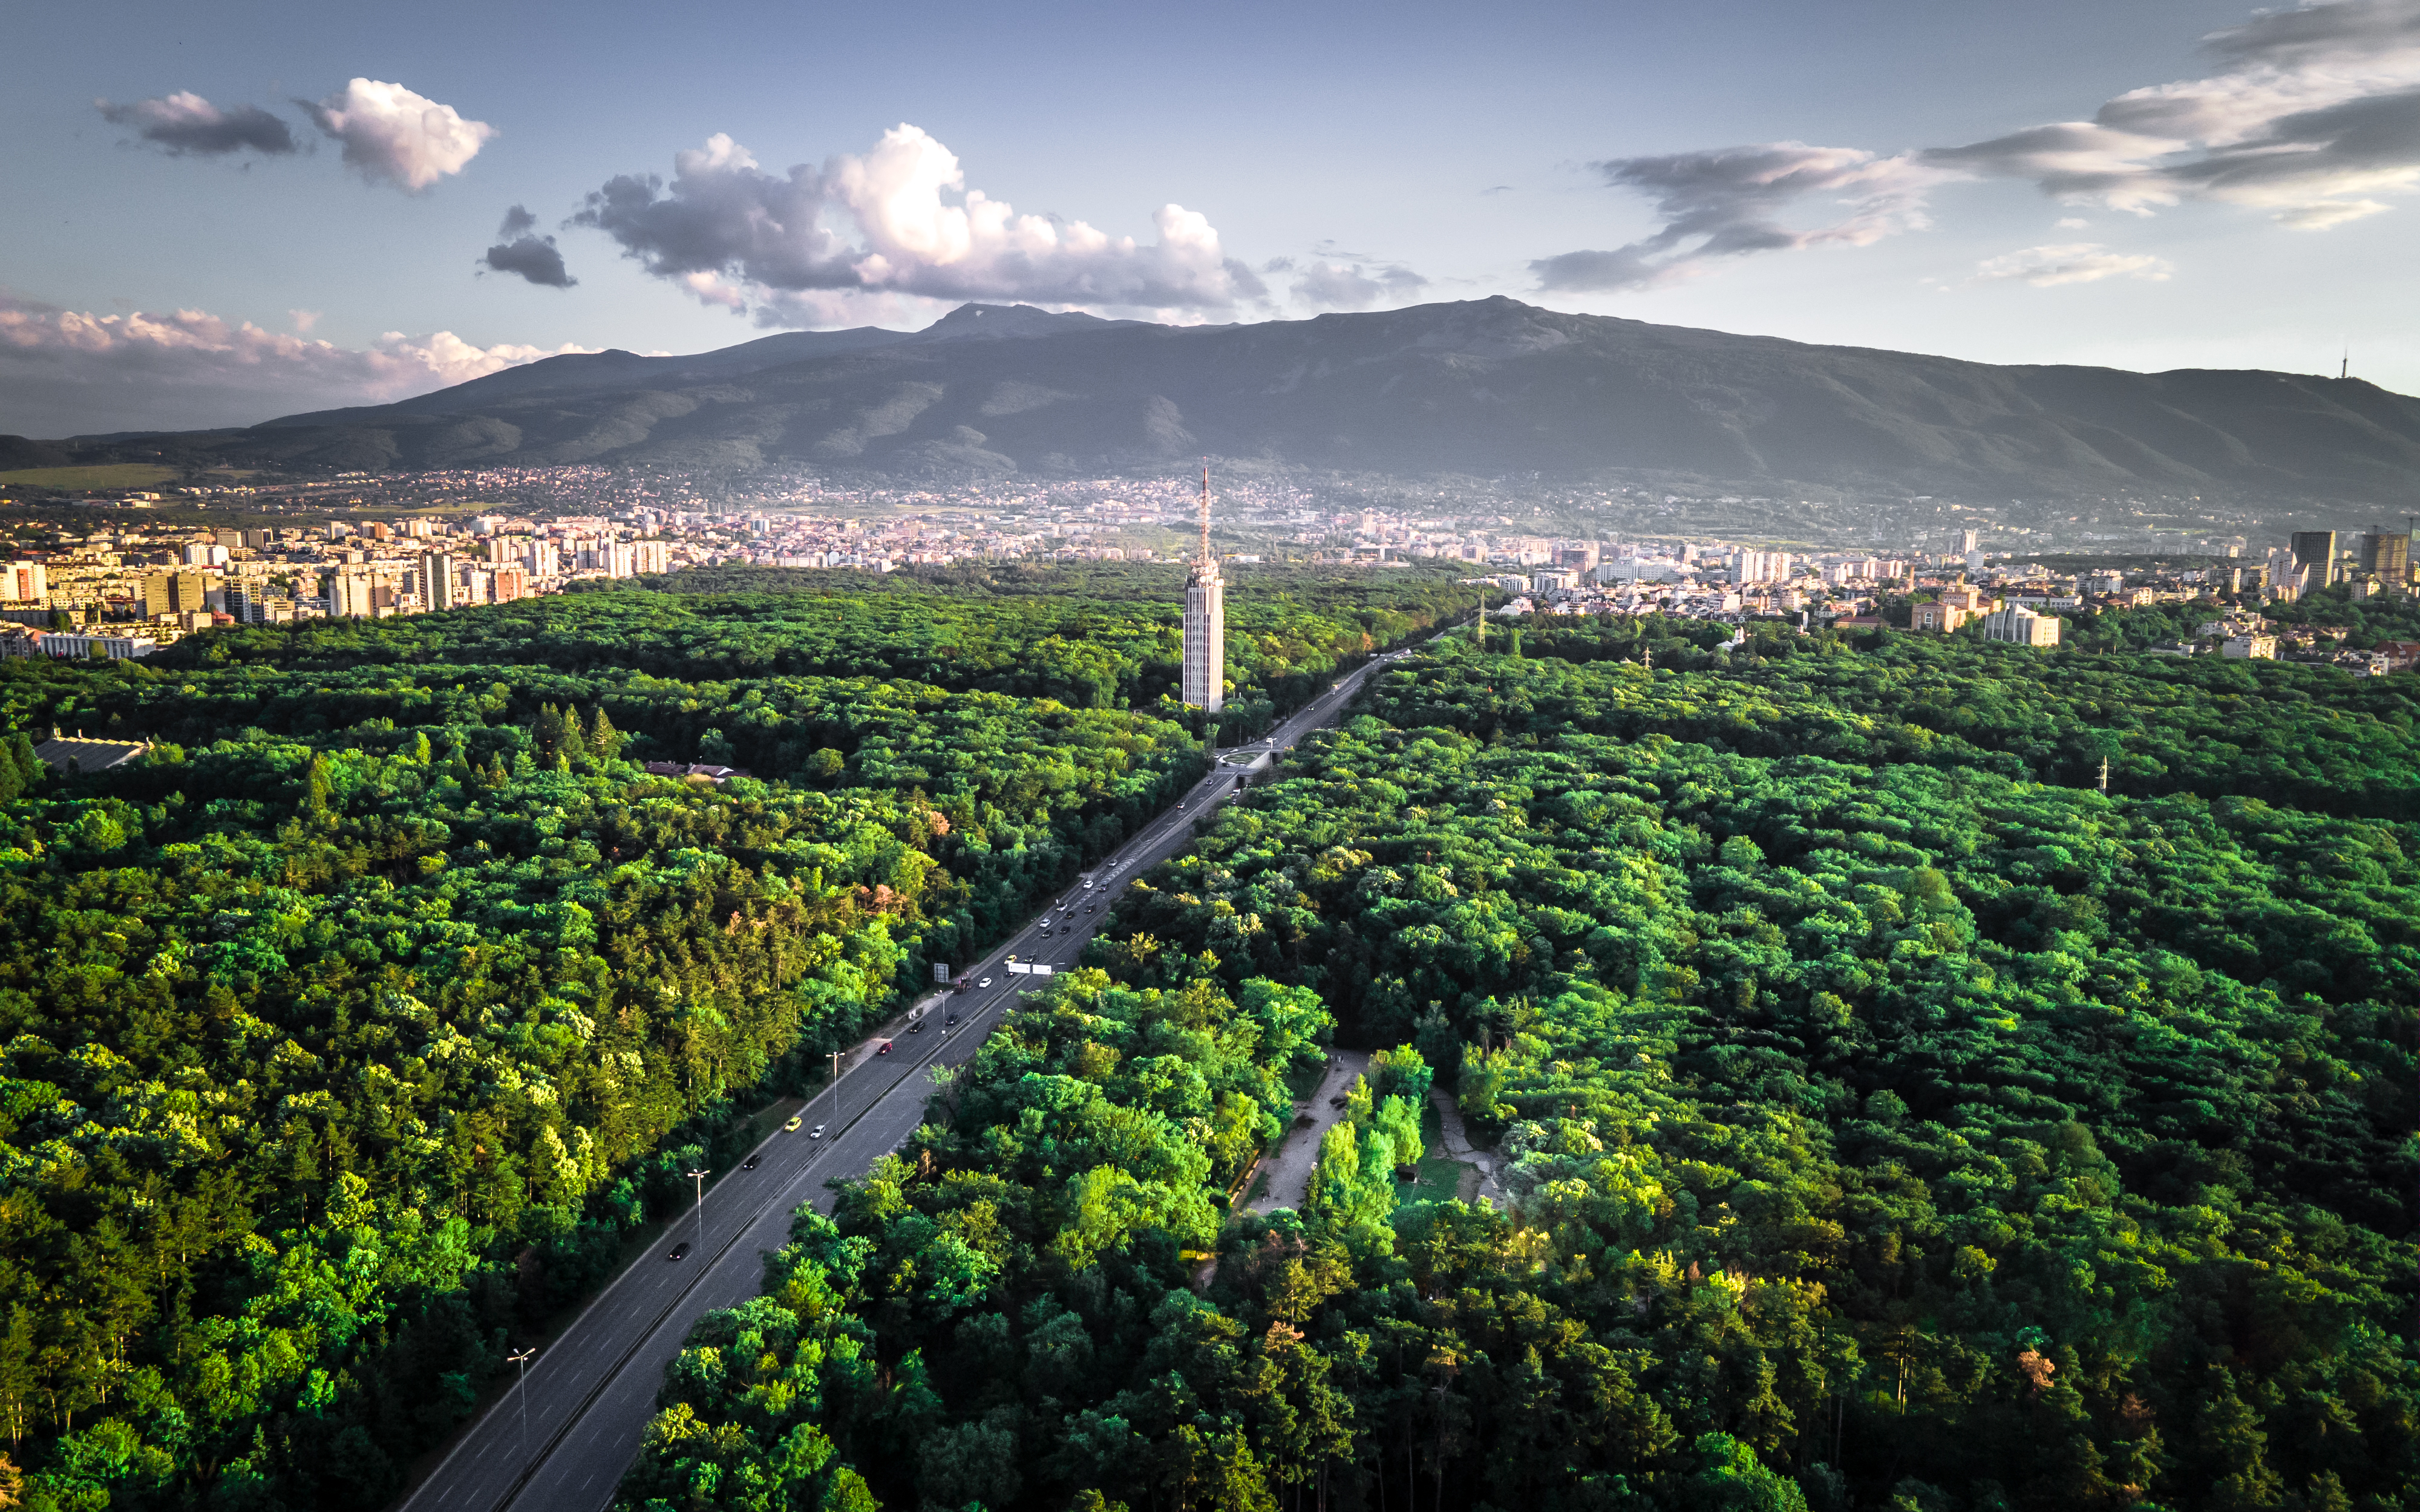
sky, nature, mountainous landforms, wilderness, cloud, mountain, hill station, morning, hill, aerial photography, landscape, plantation, urban area, highland, metropolitan area, rural area, bird's eye view, city, tree, horizon, photography, plant, agriculture, tourism, field, road, vineyard, mount scenery, urban design, mountain range, world, meteorological phenomenon, suburb